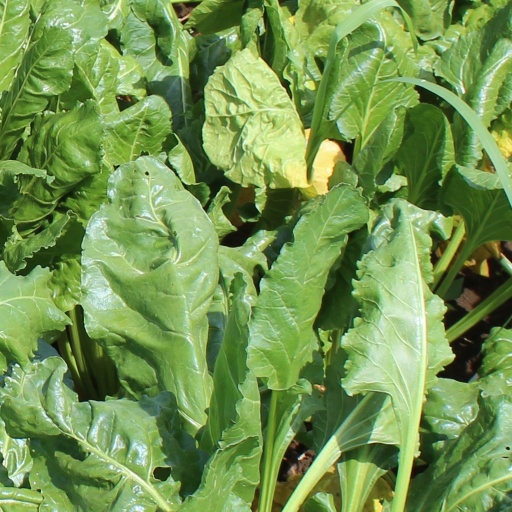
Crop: sugar beet